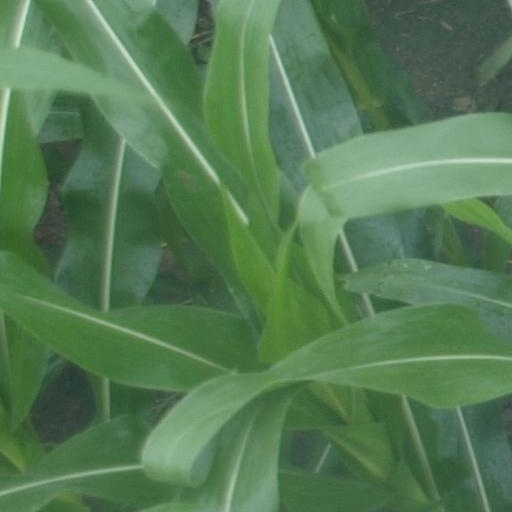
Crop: maize; corn